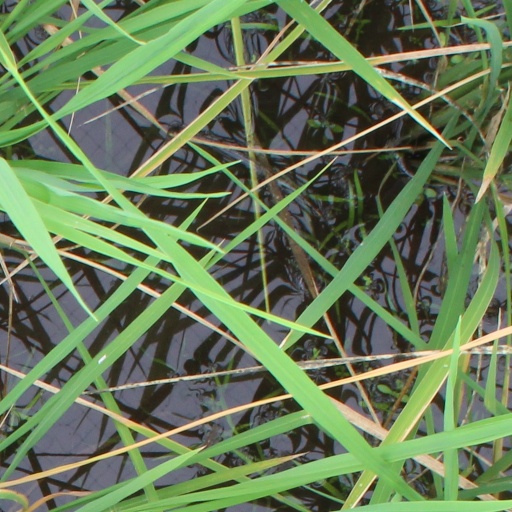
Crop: rice